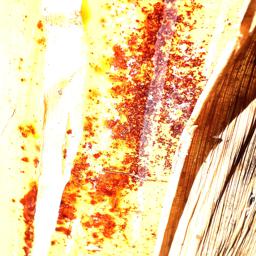
Label: PSEUDOSTEM WEEVIL